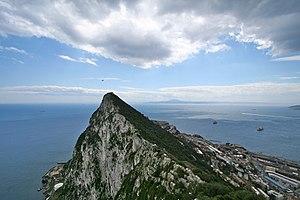
Située à l'extrémité méridionale de la péninsule Ibérique, l'Andalousie occupe une superficie de 87 268 km², qui en fait la deuxième communauté autonome espagnole la plus vaste après la Castille et León. Elle s'étend sur tout le sud du pays, et possède des côtes sur l'océan Atlantique et la mer Méditerranée.